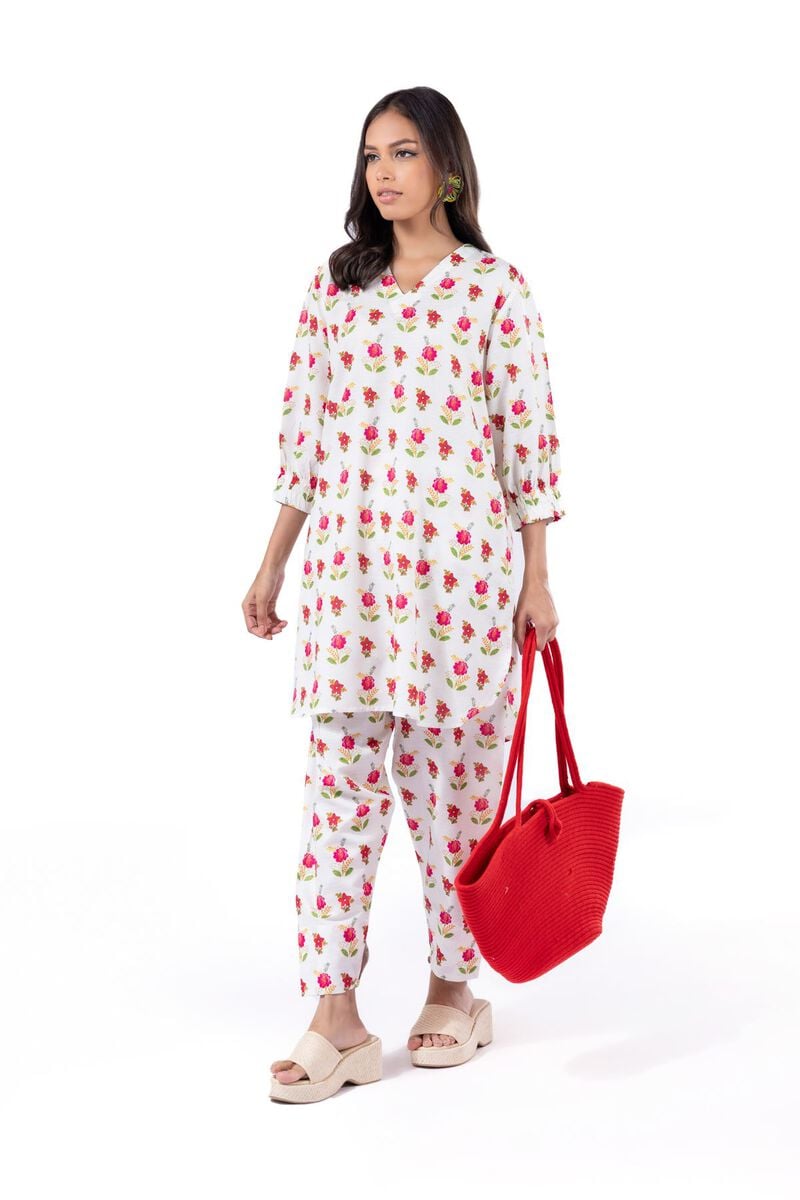
red cherry print cotton pajamas